Ronald Tree

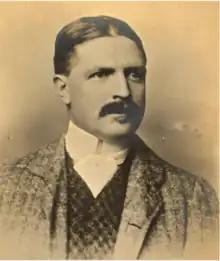
Arthur Magie Tree (1863-1914), taken as a young man

Tree's American-born father, Arthur Tree, was an English gentleman of leisure, self-identifying as a 'horse breeder and farmer' and son of Lambert Tree, a former U.S. minister to Russia. His mother, Ethel Field, was a daughter of Marshall Field, a co-founder of Marshall Field's department store in Chicago, Illinois. Born in Eastbourne, he was educated at Winchester College in England. Both sides of the family had great wealth and even though his parents divorced, Ronald and his father continued to enjoy a life of great luxury, not least Arthur's yacht "The Adventuress".